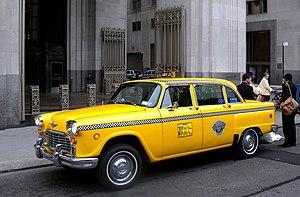
Les taxis de New York, avec leur carrosserie jaune distinctive, sont une icône largement reconnue de la ville de New York.
Taxi Driver, ou Chauffeur de taxi au Québec, est un drame psychologique américain réalisé par Martin Scorsese, sorti en 1976. Écrit par Paul Schrader, il met en vedette Robert De Niro, Jodie Foster, Harvey Keitel et Cybill Shepherd.